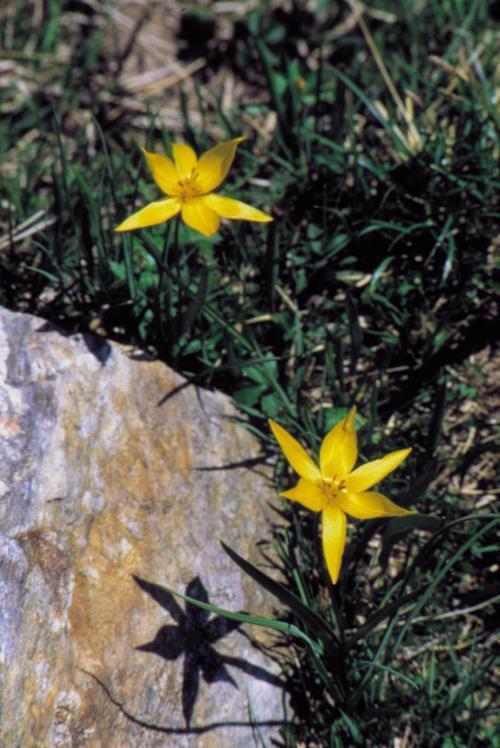
Flower: Tulip